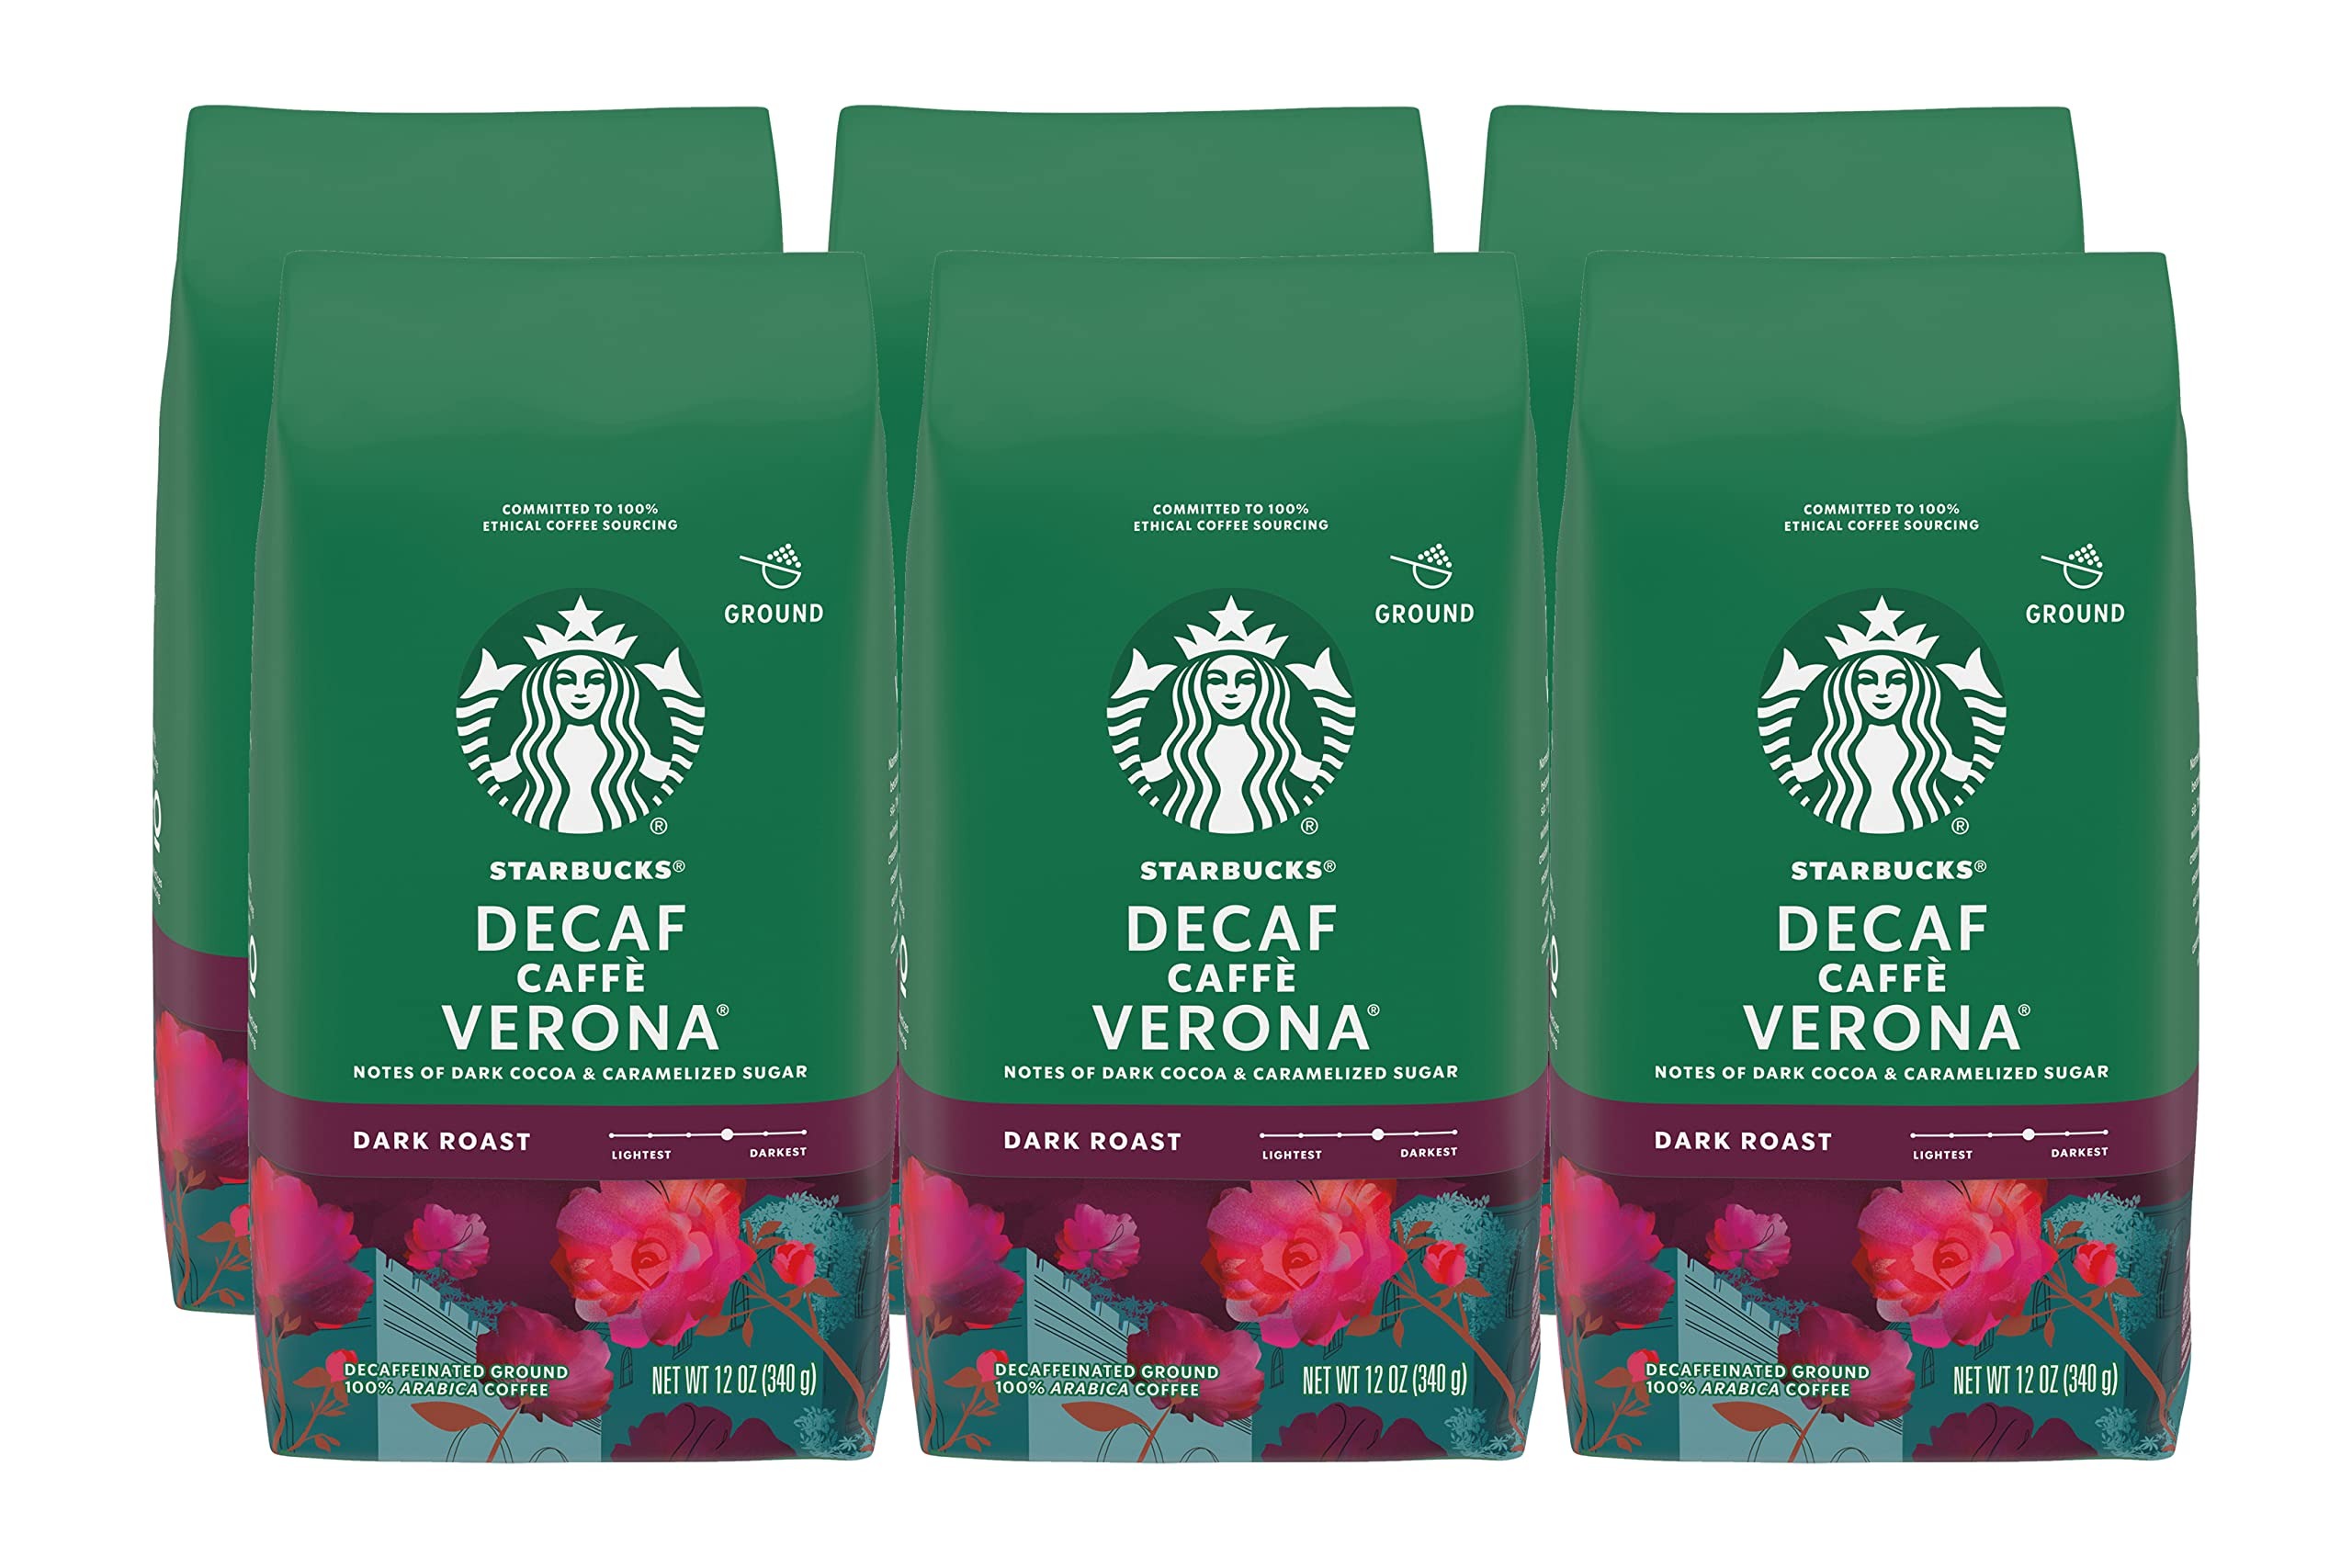
Item Name: Starbucks Decaf Caffe Verona Ground Coffee, Dark Roast, Decaffeinated Ground Coffee, 100% Arabica Coffee, Dark Cocoa Texture, 12-Ounce Bag (Pack of 6 Bags)
Value: 72.0
Unit: Ounce

Price: 10.69